Calas (general)

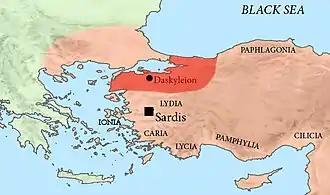
Location of Hellespontine Phrygia, and the provincial capital of Dascylium, in the Achaemenid Empire, c. 500 BC.

Calas or Callas (Greek Κάλας or Κάλλας; lived 4th century BC) was an ancient Greek, son of Harpalus of Elimiotis and first cousin to Antigonus, king of Asia.